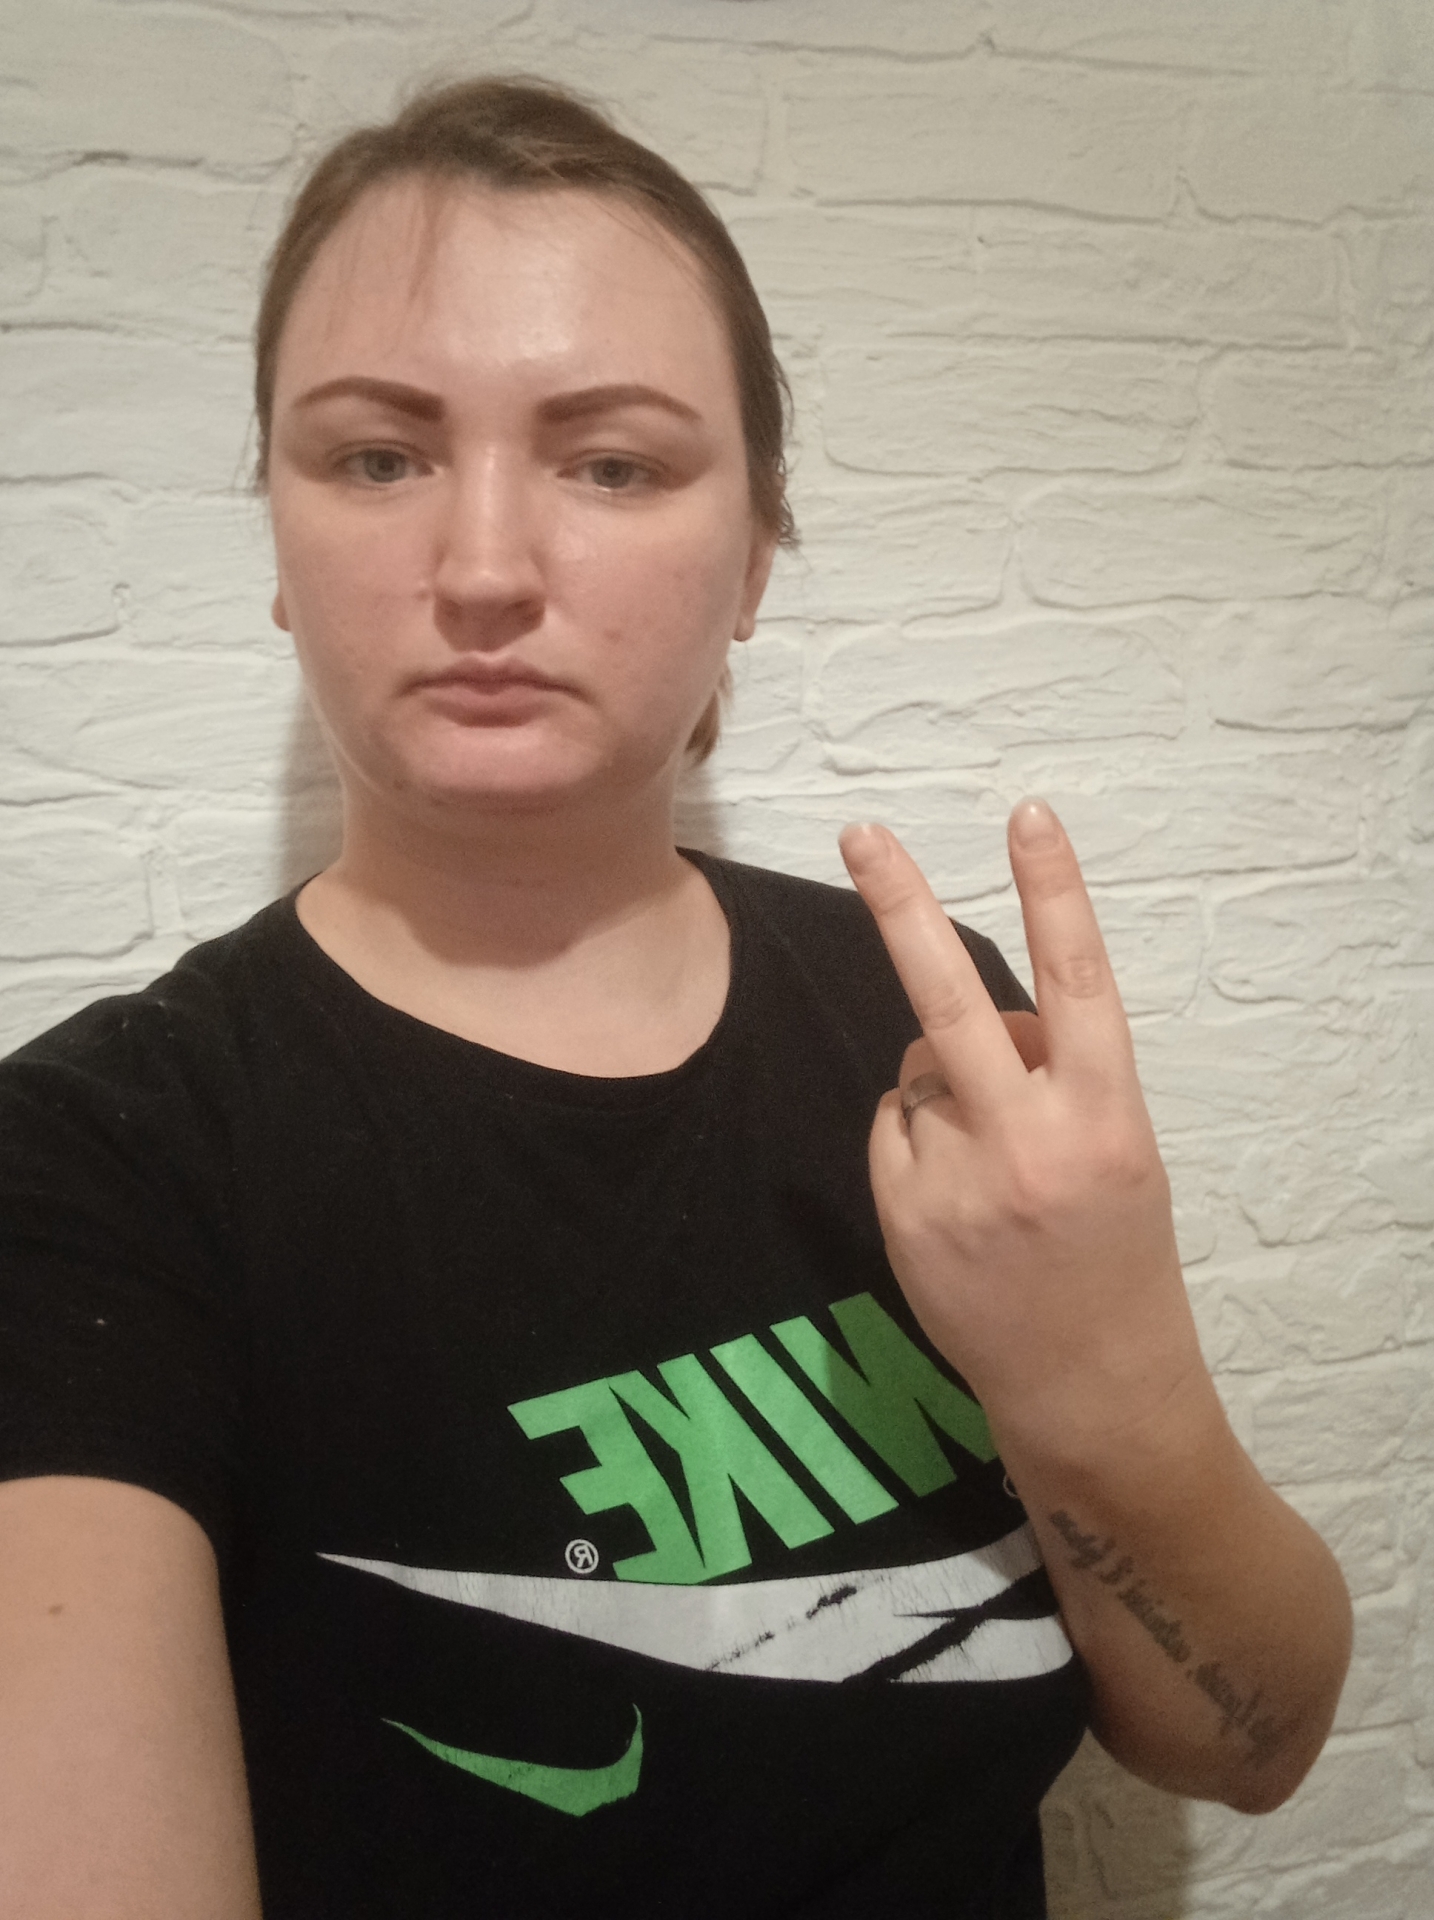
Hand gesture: peace_inverted